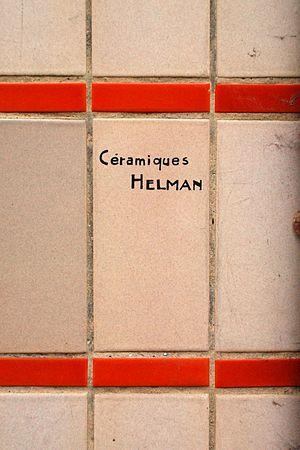
Belgique - Bruxelles - Berchem-Sainte-Agathe - Rue de l'Eglise 58 - Modernisme - Ateliers Helman
Célestin Joseph Helman est un céramiste belge de la période Art nouveau né à Stavelot et actif principalement à Bruxelles.